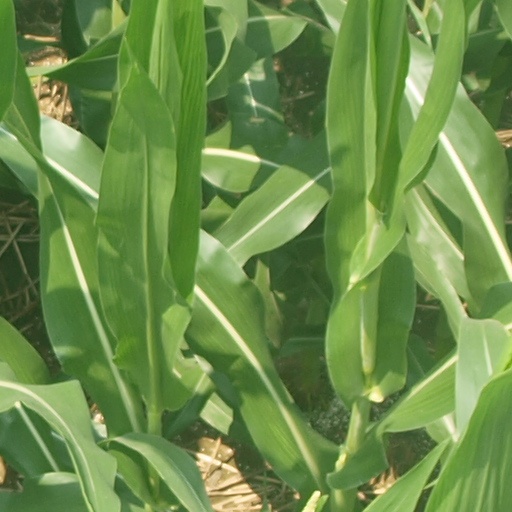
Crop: maize; corn